The Wedding Plan

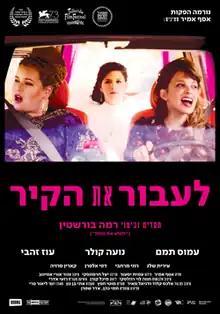
Theatrical release poster

The Wedding Plan is a 2016 Israeli romantic comedy film written and directed by Rama Burshtein. The film premiered at the 73rd Venice International Film Festival in the Horizons section.